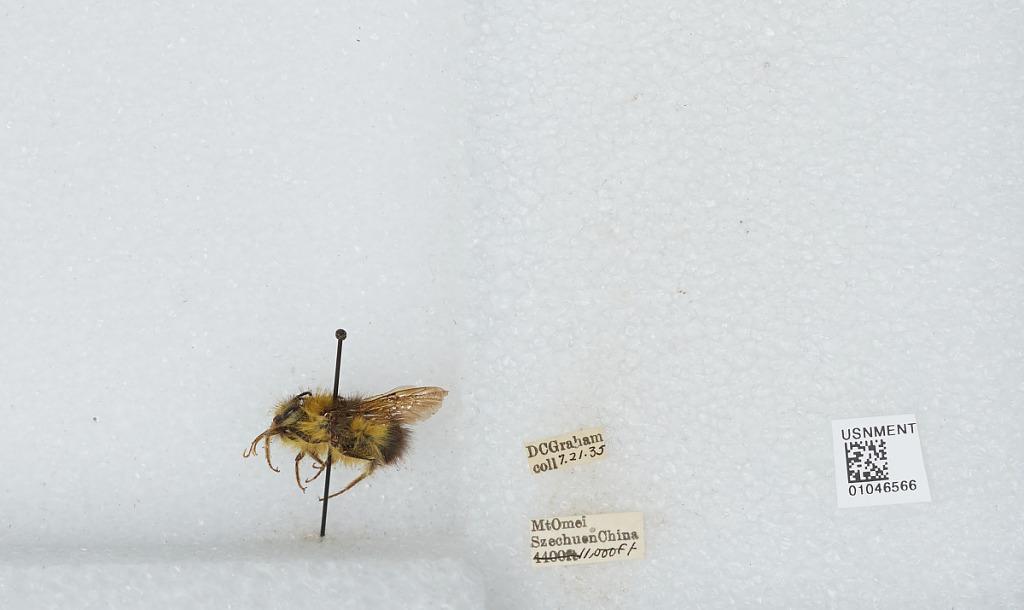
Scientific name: Bombus sp.
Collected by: D. Graham
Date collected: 1935-7-21
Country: China
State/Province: Sichuan
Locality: Mt Emei